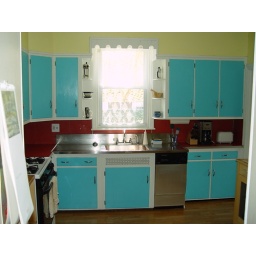
kitchen in house i like